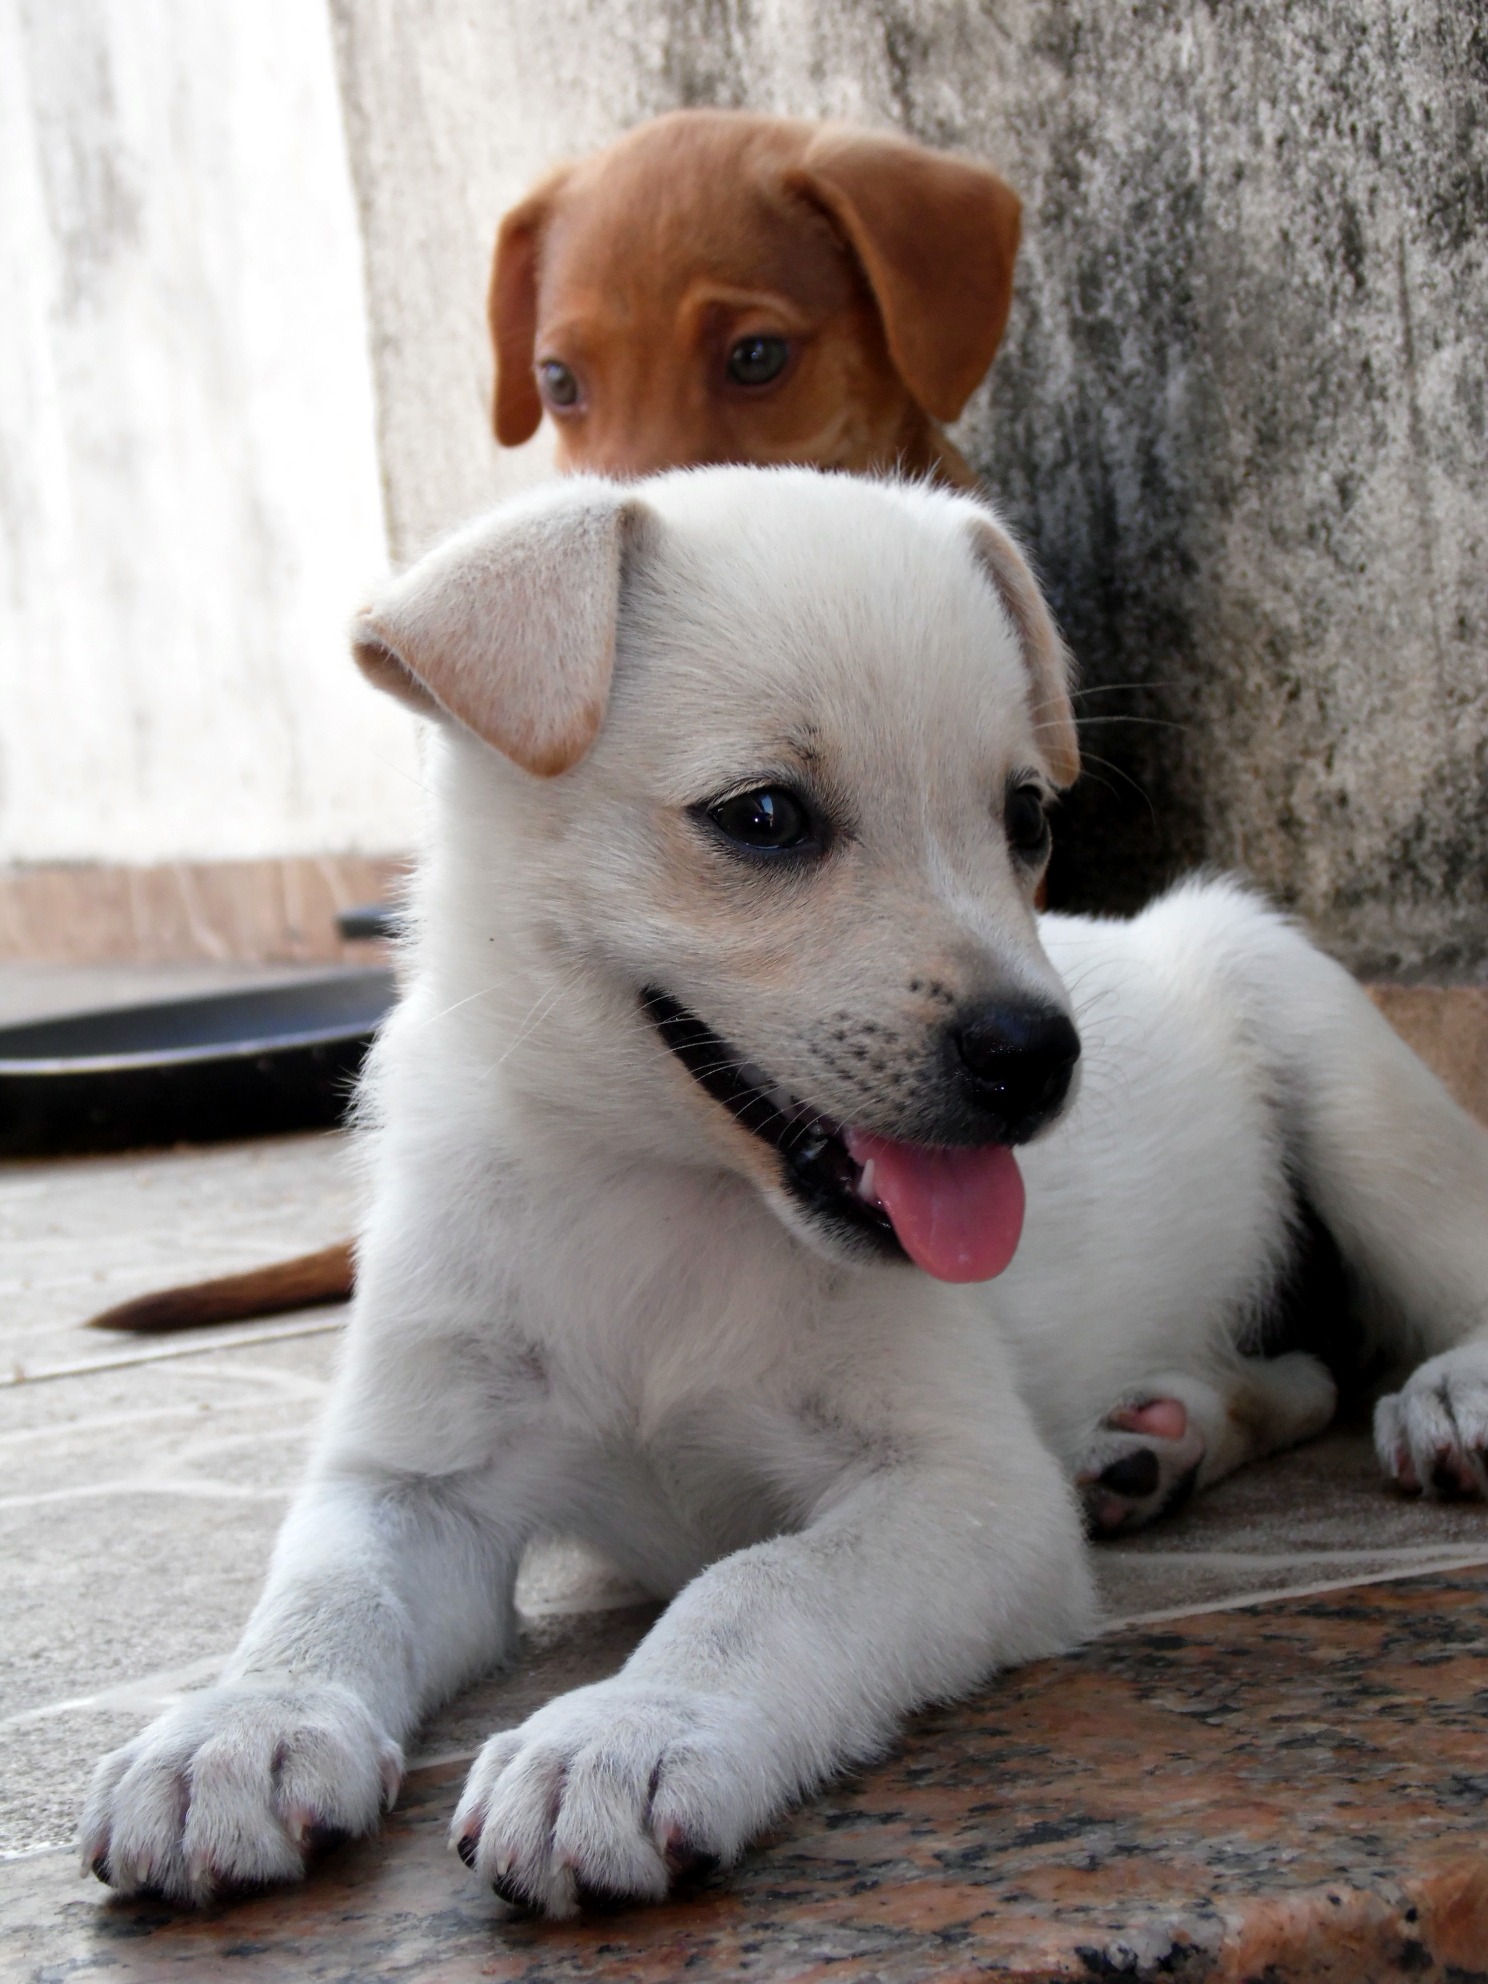
puppy, dog, animal, mammal, vertebrate, dog breed, terrier, parson russell terrier, jack russell terrier, street dog, dog like mammal, dog breed group, russell terrier